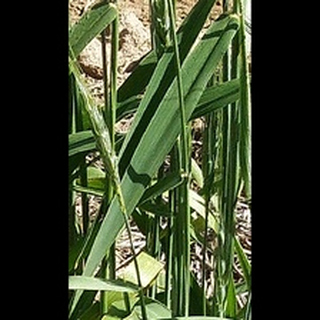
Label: healthy_wheat